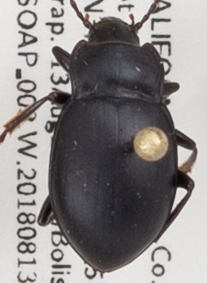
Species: Metrius contractus
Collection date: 2018-08-13
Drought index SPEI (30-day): -2.09
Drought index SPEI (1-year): -0.46
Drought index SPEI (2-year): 0.71